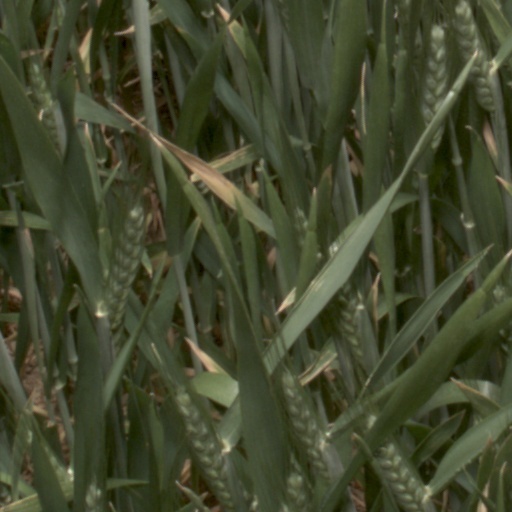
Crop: wheat